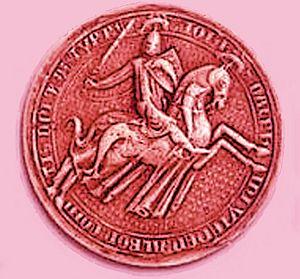
Grand sceau de Jean II de Viennois
Jean II de la Tour du Pin dit Jean II de Viennois fut dauphin de Viennois et comte d'Albon, comte de Gapençais, comte de Vienne, seigneur de la Tour de 1306 à 1319. Il était fils d'Humbert Iᵉʳ, dauphin de Viennois et seigneur de la Tour du Pin, et d'Anne d'Albon, dauphine de Viennois.
L’histoire de Grenoble couvre plus de 2 000 ans. À l'époque gallo-romaine, le bourg gaulois porte le nom de Cularo puis de Gratianopolis et voit son importance accrue lorsque les Comtes d’Albon la choisissent au début du XIᵉ siècle comme capitale de leur principauté, le Dauphiné. Avec ce nouveau statut, puis trois siècles plus tard l'annexion du Dauphiné au royaume de France, l'économie de Grenoble s'est développée pour devenir une ville parlementaire et militaire, gardienne de la frontière avec les États de Savoie.
Les comtes d’Albon puis dauphins de Viennois, seigneurs du Dauphiné de Viennois, furent les premiers à porter le titre de dauphins de Viennois.